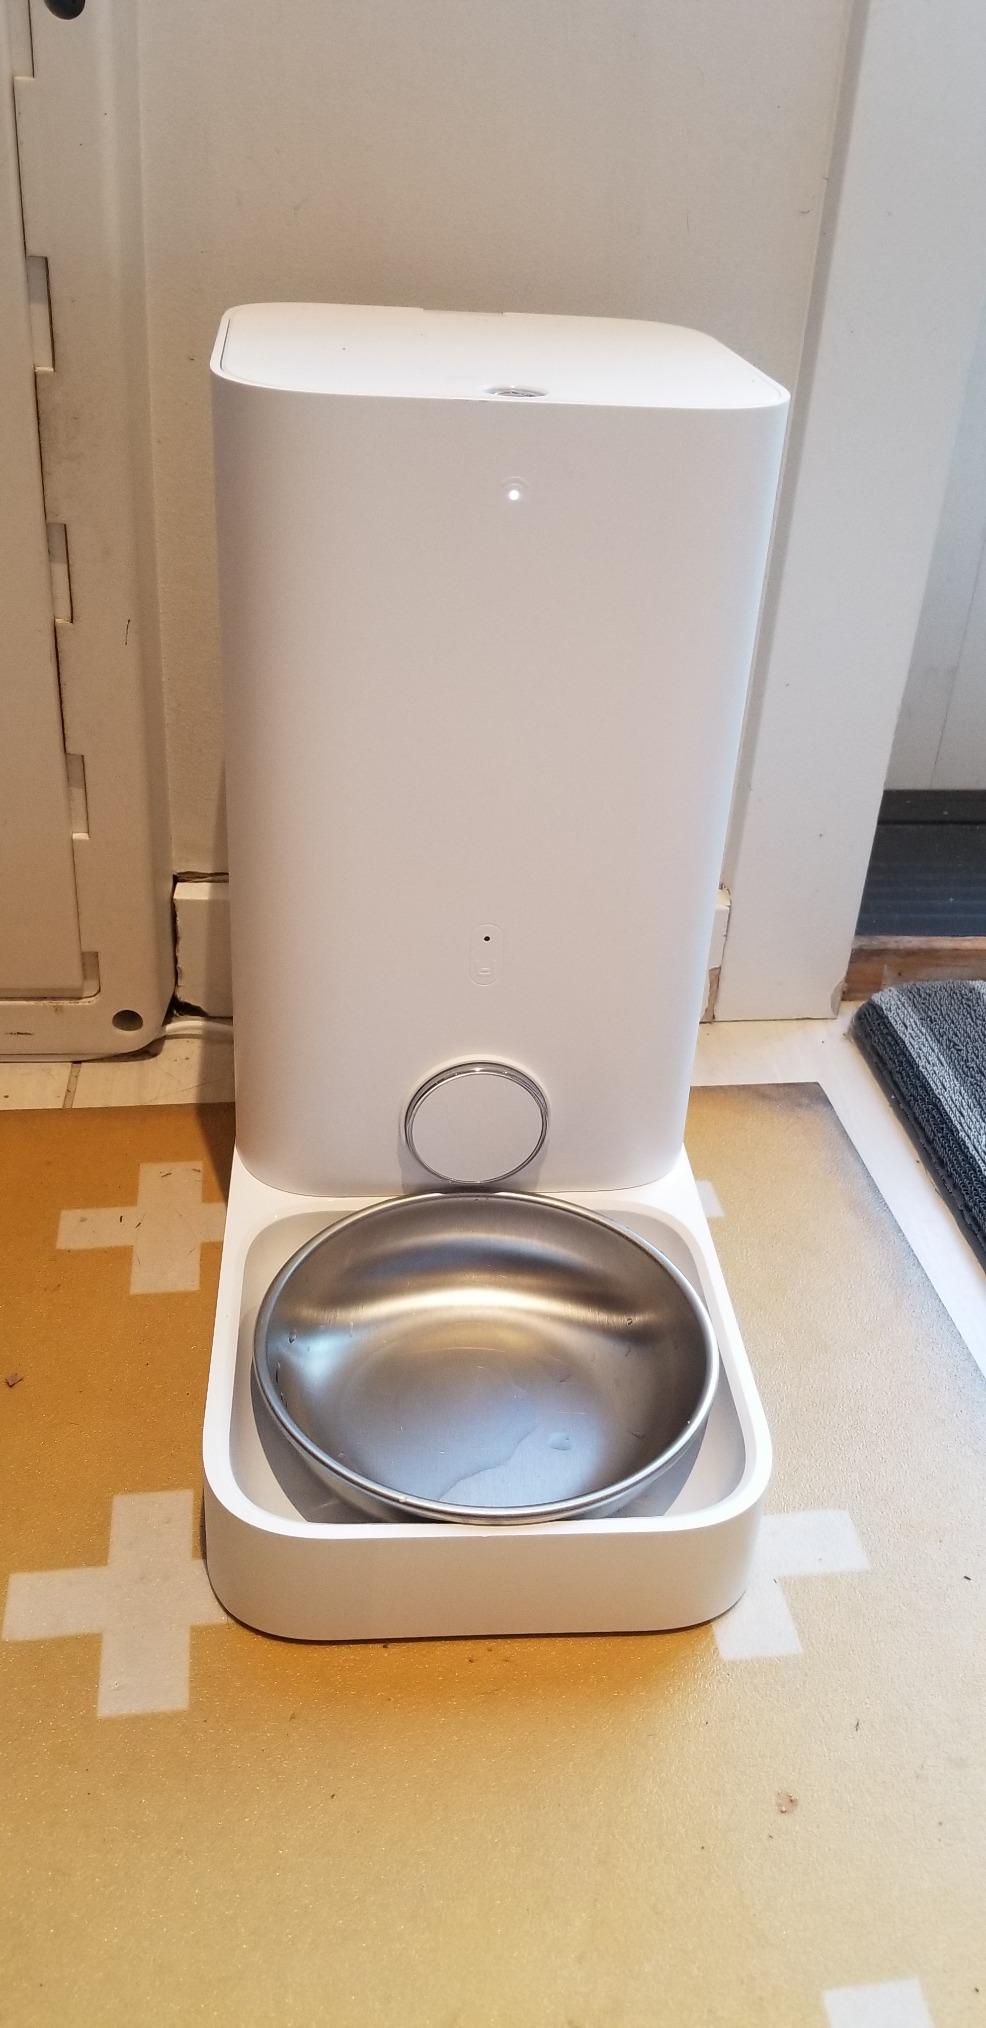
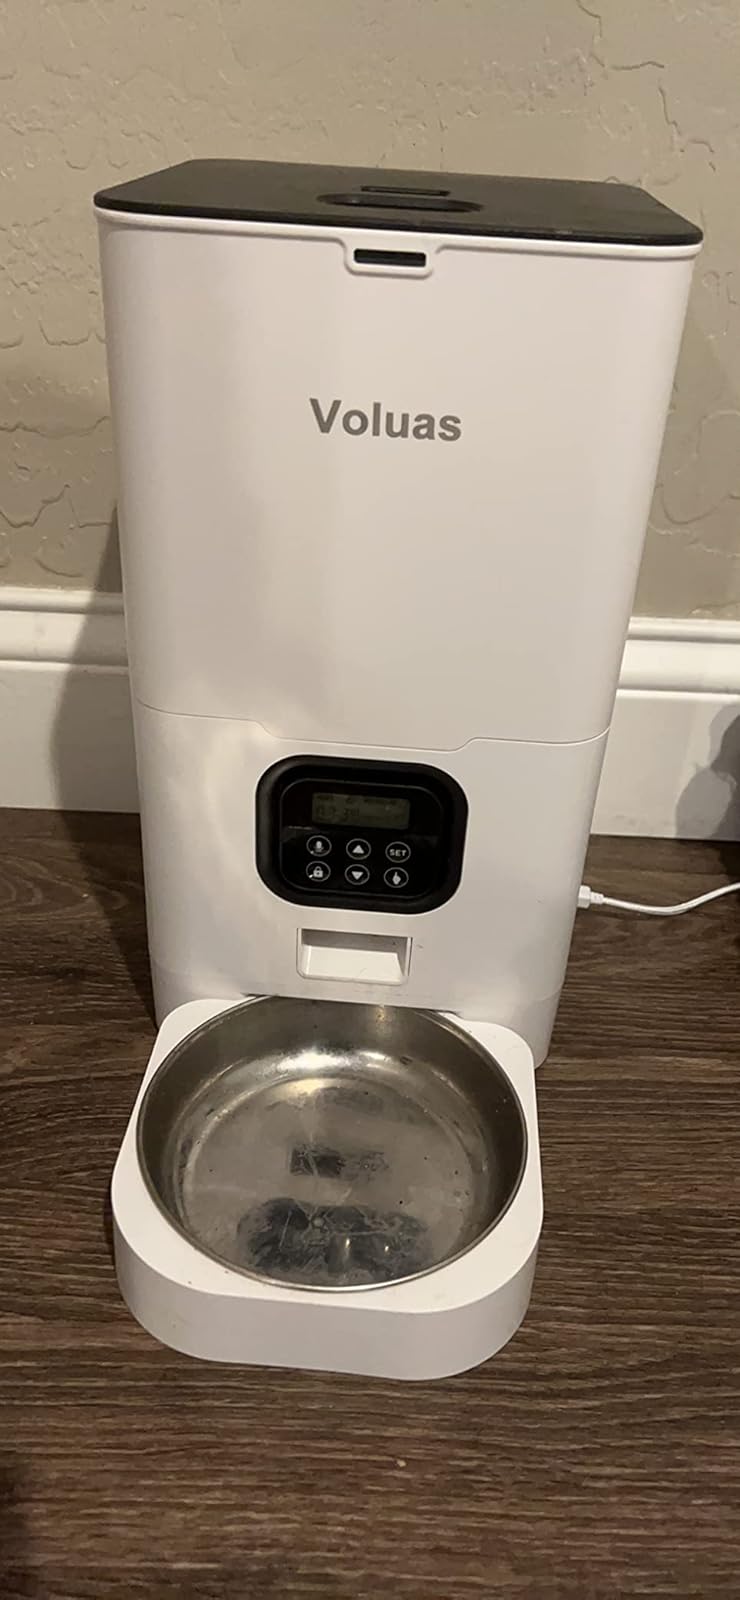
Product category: items_feeder
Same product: no